Castles of Manderscheid

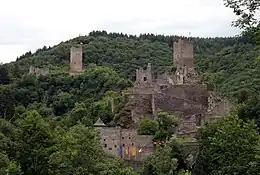
The castles seen from the southwest (left: upper castle; right: lower castle)

Near the Eifel town of Manderscheid are the ruins of two castles, the castles of Manderschied, whose history and location reflect the mediaeval conflict of interest between the Electorate of Trier and the Duchy of Luxembourg.